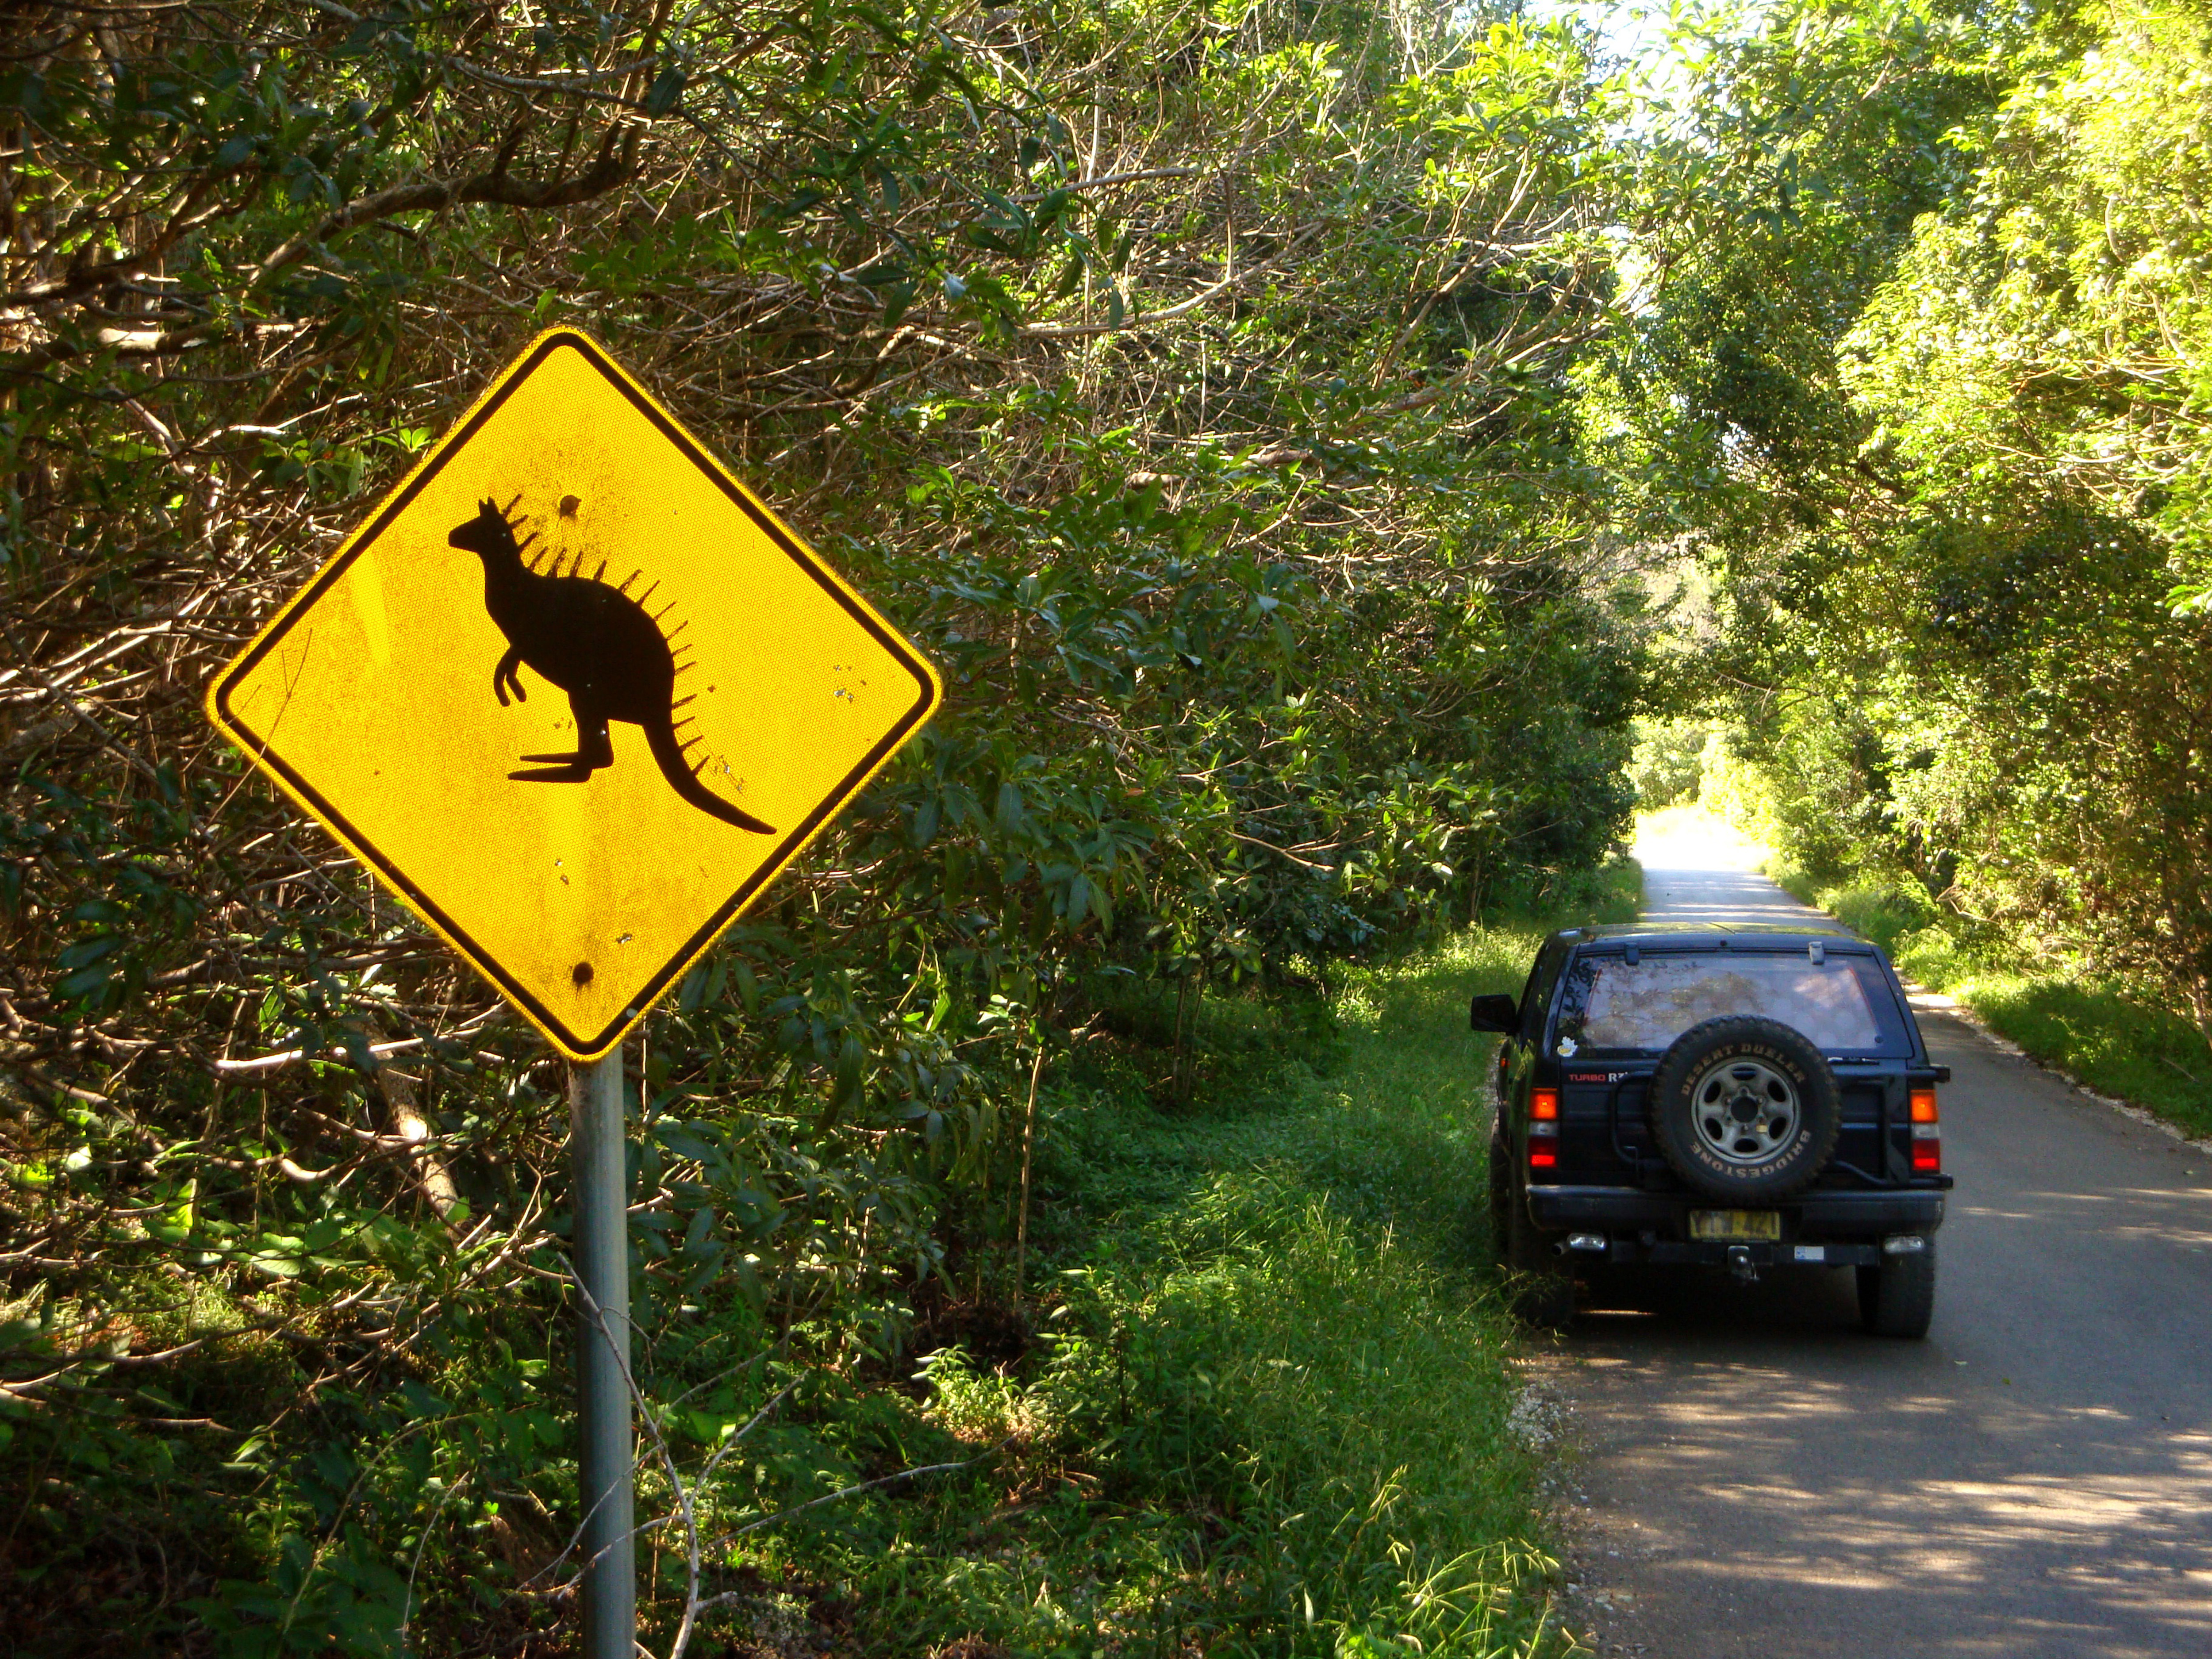
australia, adventure, jeep, four wheel drive, driving, car, travel, kangaroo, dinosaur, jurassic park, national, park, rainforest, bush, danger, dangerous, expedition, equipment, attention, caution, sign, offroad, vehicle, wood, wilderness, nature, landscape, road, fun, joke, laugh, animal, animals, fauna, vacation, holidays, warning, motor vehicle, traffic sign, signage, nature reserve, tree, flightless bird, wildlife, cassowary, thoroughfare, jungle, forest, trail, national park, street sign, state park